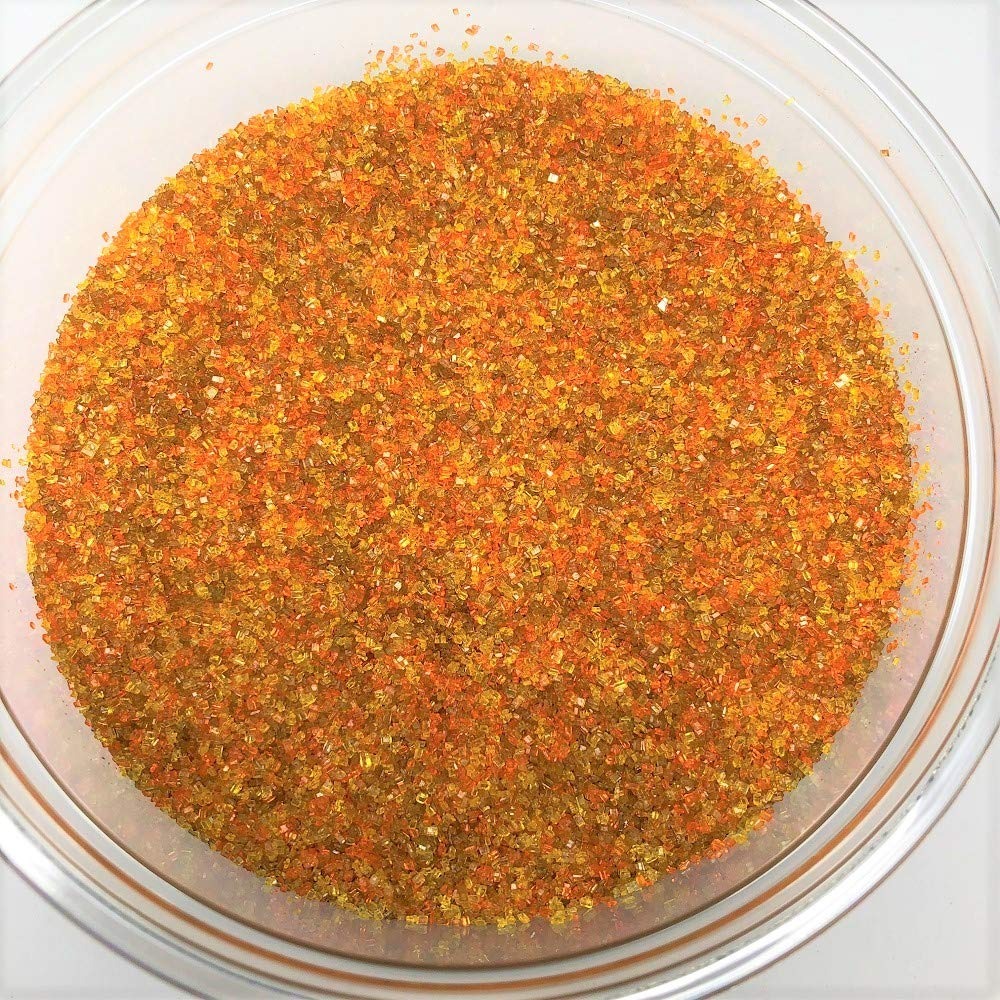
Item Name: Fall Sanding Sugar Autumn Mix Bakery Topping Sprinkles 8 ounces colored sugar
Bullet Point 1: Sweet taste
Bullet Point 2: Yellow, orange, and gold
Bullet Point 3: Decorative
Product Description: Celebrate the beauty of autumn with our Fall Sanding Sugar. This vibrant mix of yellow, orange, and gold sanding sugar is perfect for adding a festive touch to your cookies, cupcakes, ice cream, or any other dessert. Each sprinkle adds a delightful crunch and a burst of color, making your treats look as good as they taste. Perfect for fall-themed parties or cozy baking sessions at home. Order yours from Beulah's Candyland.
Value: 8.0
Unit: Ounce

Price: 21.08